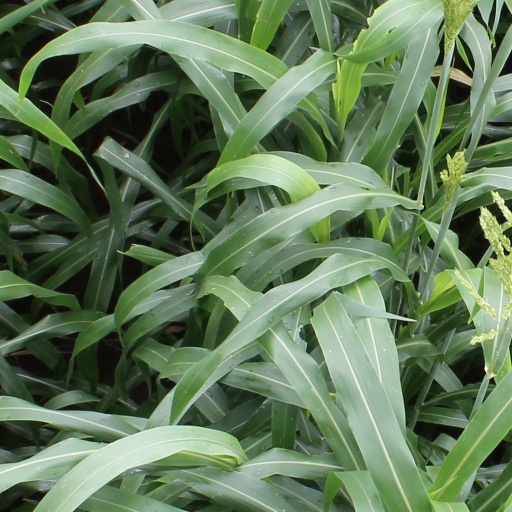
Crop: sorghum